Marlboro

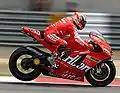
Loris Capirossi riding a Desmosedici GP7 at Chinese Grand Prix

Marlboro entered the Grand Prix motorcycle racing in the seventies as personal sponsor of riders like Giacomo Agostini, Angel Nieto and Jarno Saarinen. In 1976, Marlboro backed Agostini's team, who raced MV Agusta bikes with little factory support.